Virtus et Fraternitas Medal

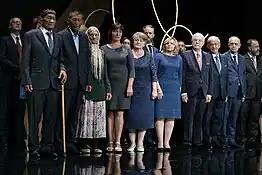
Laureates of the Virtus et Fraternitas Medal in 2019

The Virtus et Fraternitas Medal (Polish name: "Medal Virtus et Fraternitas"; Latin for "Courage and Brotherhood") is a Polish state decoration established on 9 November 2017.